Jaudrais

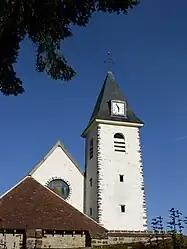
The church in Jaudrais

Jaudrais is a commune in the Eure-et-Loir department in northern France.